Molendinar railway station

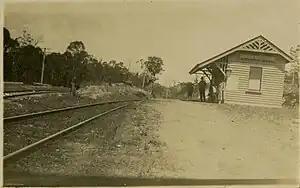

Molendinar railway station was a railway station in Molendinar, Queensland, Australia. The station was known as Benowa until being renamed in October 1889. The station building was damaged by fire in July 1927.